Empire of Brazil

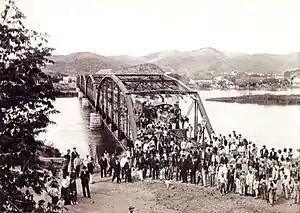
An old photograph showing a crowd of people in the foreground with a steel bridge spanning a river in the background

The emperor was the head of both the moderating and executive branches (being aided by the Council of State and the Council of Ministers, respectively); he had the final say and held ultimate control over the national government. He was tasked with ensuring national independence and stability. The Constitution (Article 101) gave him very few avenues for imposing his will upon the General Assembly. His main recourse was the right to dissolve or extend legislative sessions. In the Senate, an emperor's authority to appoint senators did not necessarily give him added influence since senators held their offices for life and were thus freed from government pressure once confirmed. On those occasions when the Chamber of Deputies was dissolved, new elections were required to be held immediately and the new Chamber seated. "This power was effective when held in reserve as a threat. It could not be employed repeatedly, nor would its use work to the emperor's advantage."